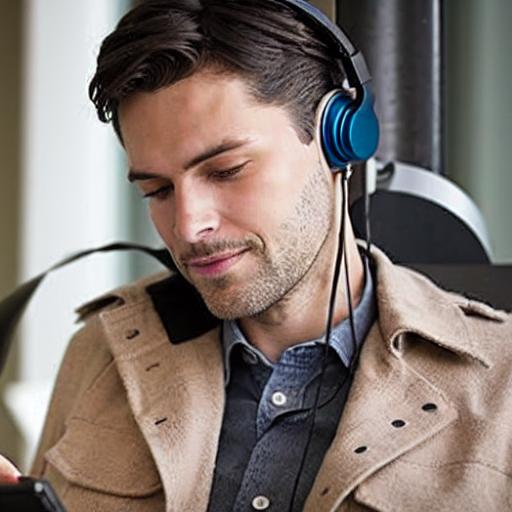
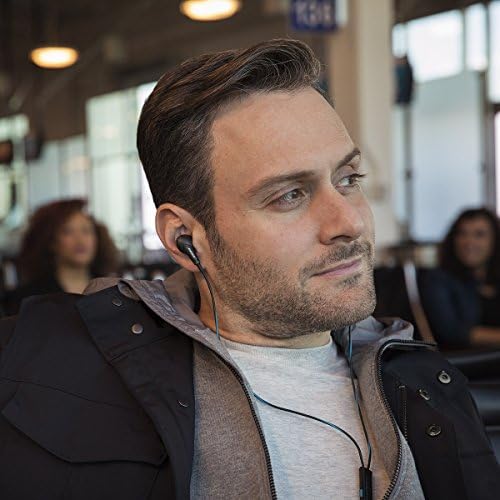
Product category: headphones
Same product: no